List of birds of the Azores

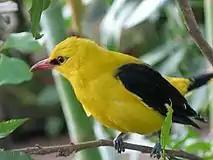
Eurasian golden oriole

Order: PelecaniformesFamily: Threskiornithidae